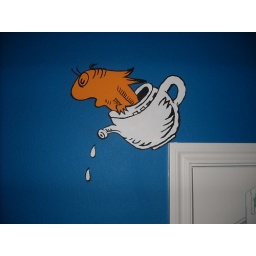
The fish in the pot